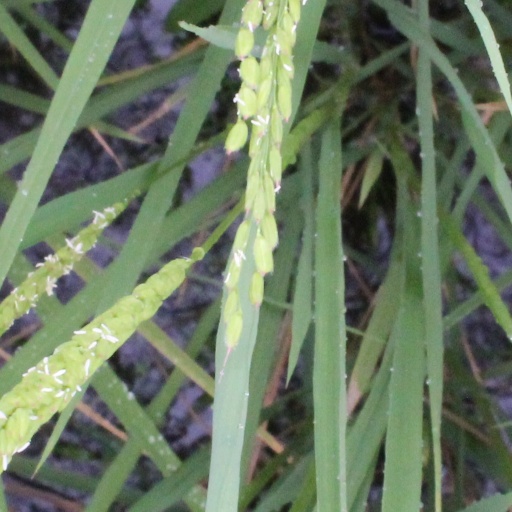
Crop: rice